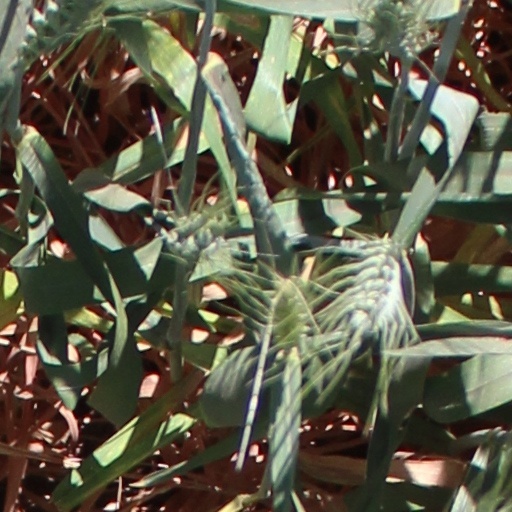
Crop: wheat